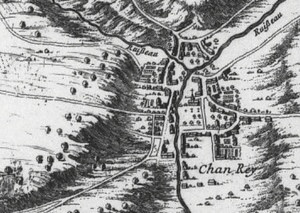
Xanrey est une commune française située dans le Saulnois, au sud du département de la Moselle en région Grand Est.